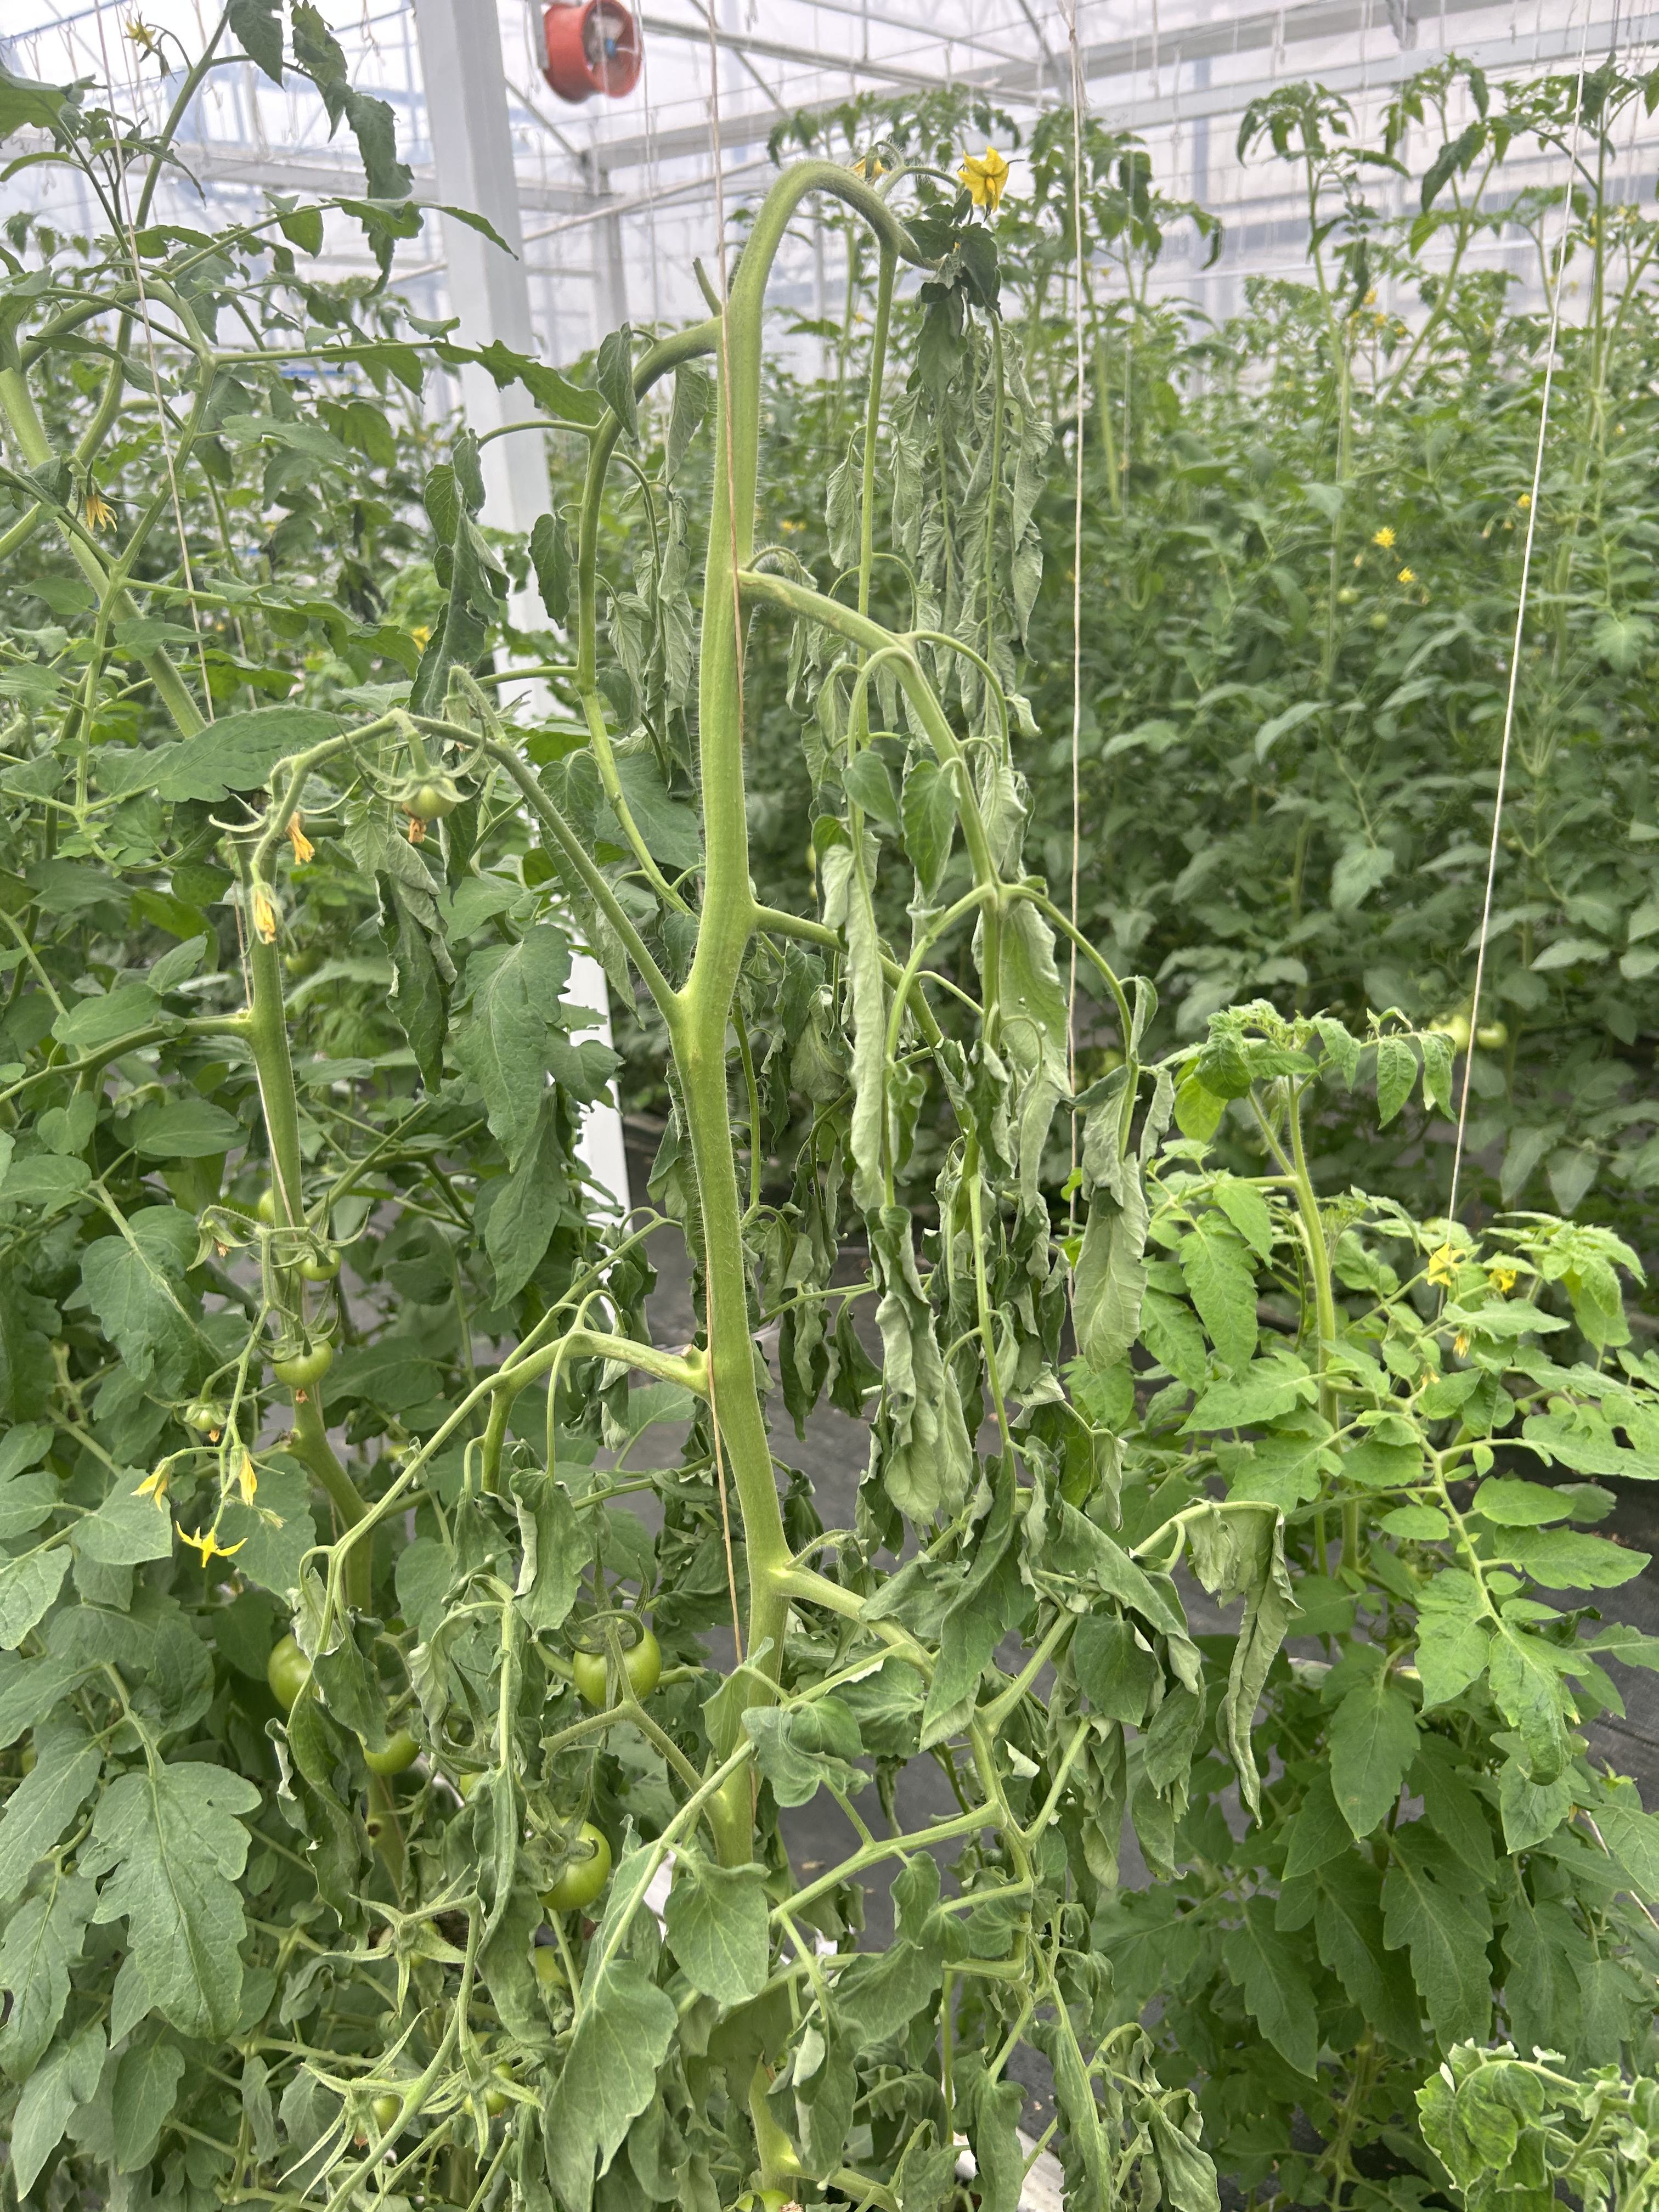
Disease: Wilt